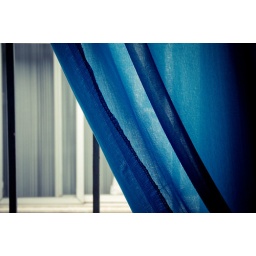
in my bedroom window